Dexter Edgar Converse

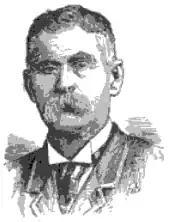
Dexter Edgar Converse

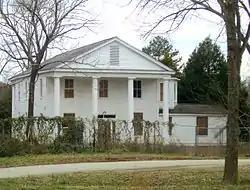
His house, the historic Bivings-Converse House (1836) in Glendale, is listed on the National Register of Historic Places, but is abandoned today

Dexter Edgar Converse (1829–1899) was a textile entrepreneur who was co-founder and namesake of Converse University. Converse was native of Vermont who had moved to Spartanburg prior to the American Civil War and had become a successful pioneer in the cotton mill industry, and served as the head of the Converse University's first board of directors and was among the school's founders and substantial donors.